Michael Chiklis

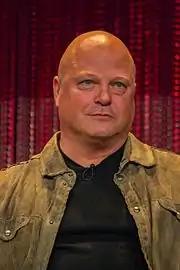
Chiklis in 2014

After graduating from college, Chiklis moved to Brooklyn, New York, and was cast in the role of John Belushi in the controversial biopic "Wired" (1989). The film was panned in general and flopped at the box office, though Chiklis's performance as Belushi (one of his idols) was highly praised. He also guest starred in several popular television series such as "Miami Vice", "B.L. Stryker", "Wiseguy", "L.A. Law", "Murphy Brown", and "Seinfeld", as well as in bit parts in such films as "Nixon".